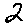
Label: 2